Ambrose Macdonald Poynter

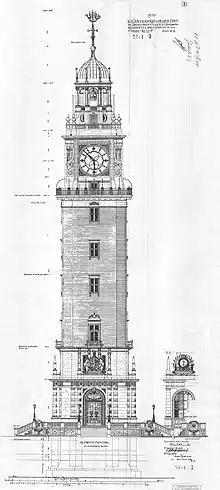
Plan of Torre Monumental in Buenos Aires (1910)

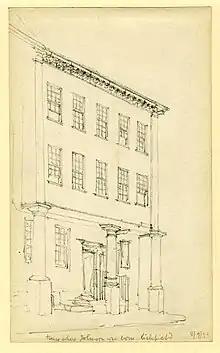
Sketch of the house in which Dr Johnson was born in Lichfield (1890)

Sir Ambrose Macdonald Poynter (26 September 1867 – 31 May 1923) was a British calligrapher, artist and architect.